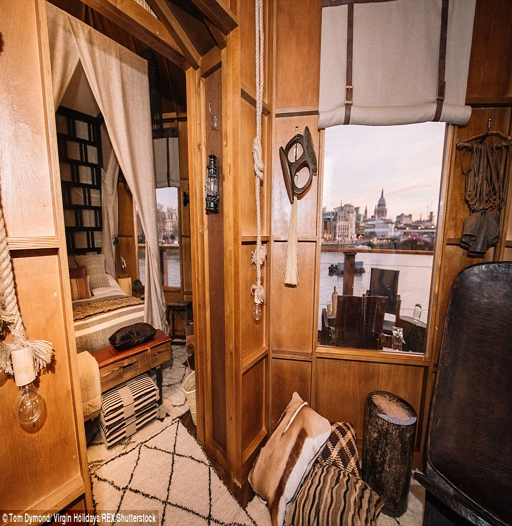
the treehouse features guest rooms for holidaymakers to sleep in and watch the sun set with unrivalled views